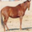
Label: horse